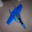
Label: airplane